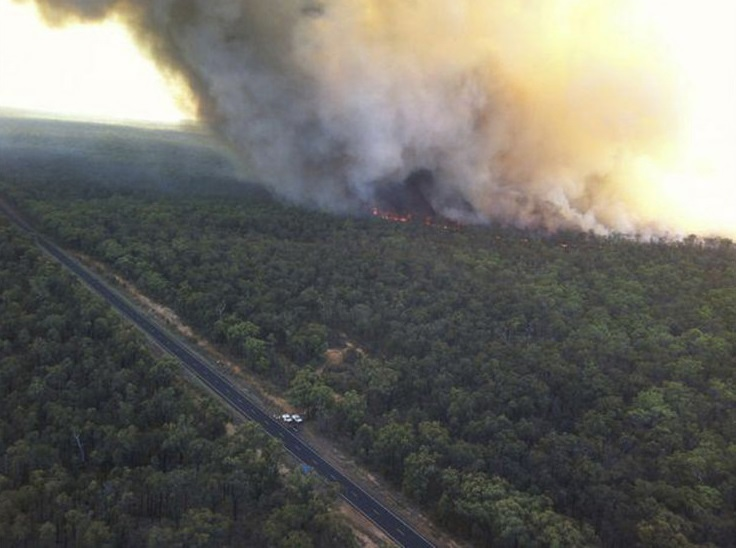
Fire: no
Smoke: yes